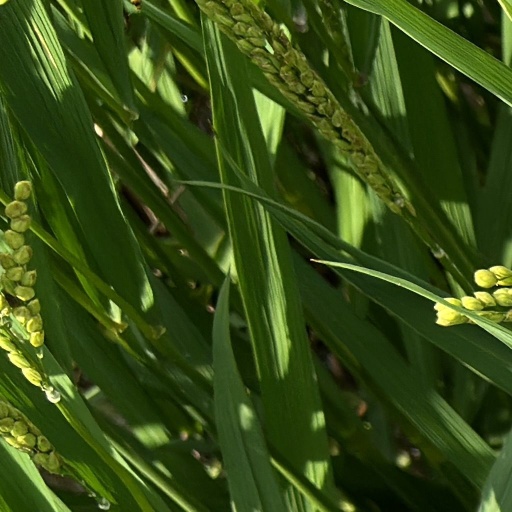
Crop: rice